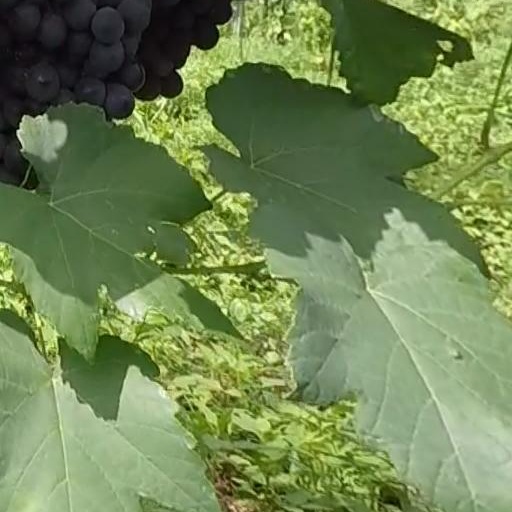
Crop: grape